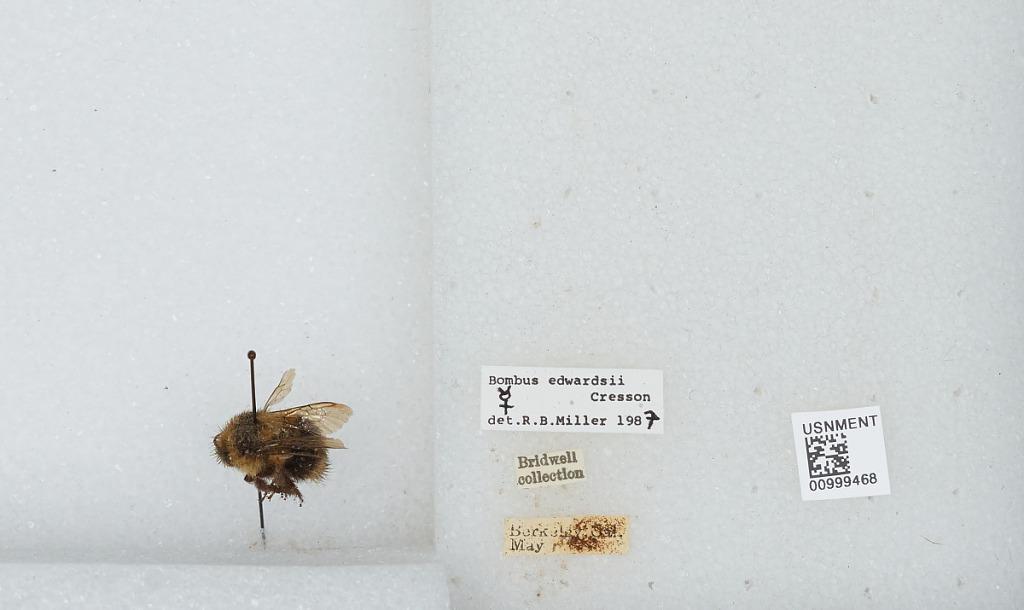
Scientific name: Bombus (Pyrobombus) melanopygus Nylander
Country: United States
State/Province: California
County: Alameda
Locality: Berkeley
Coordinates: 37.8717, -122.273
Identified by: Miller, R. B.